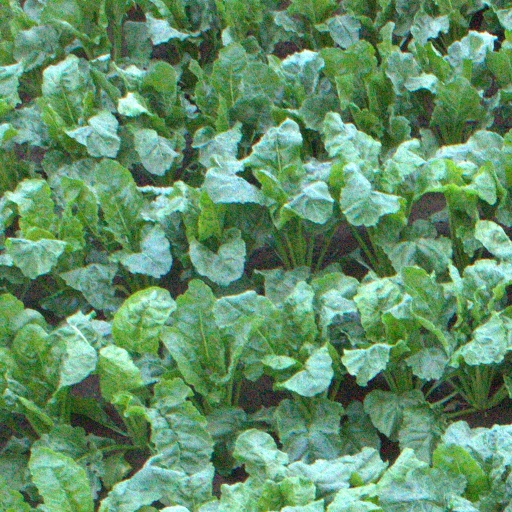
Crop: sugar beet